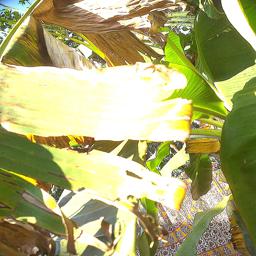
Label: MALBHOG LEAF